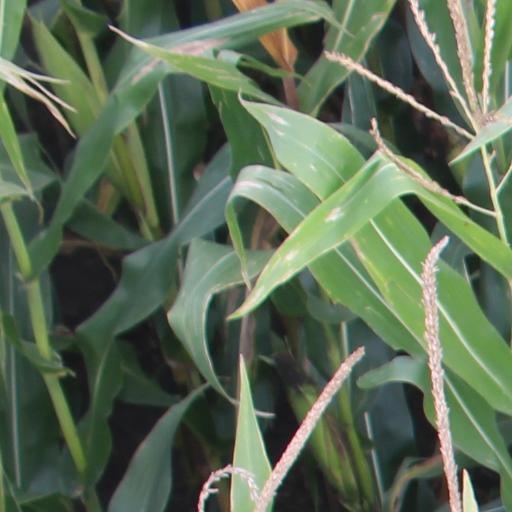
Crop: maize; corn